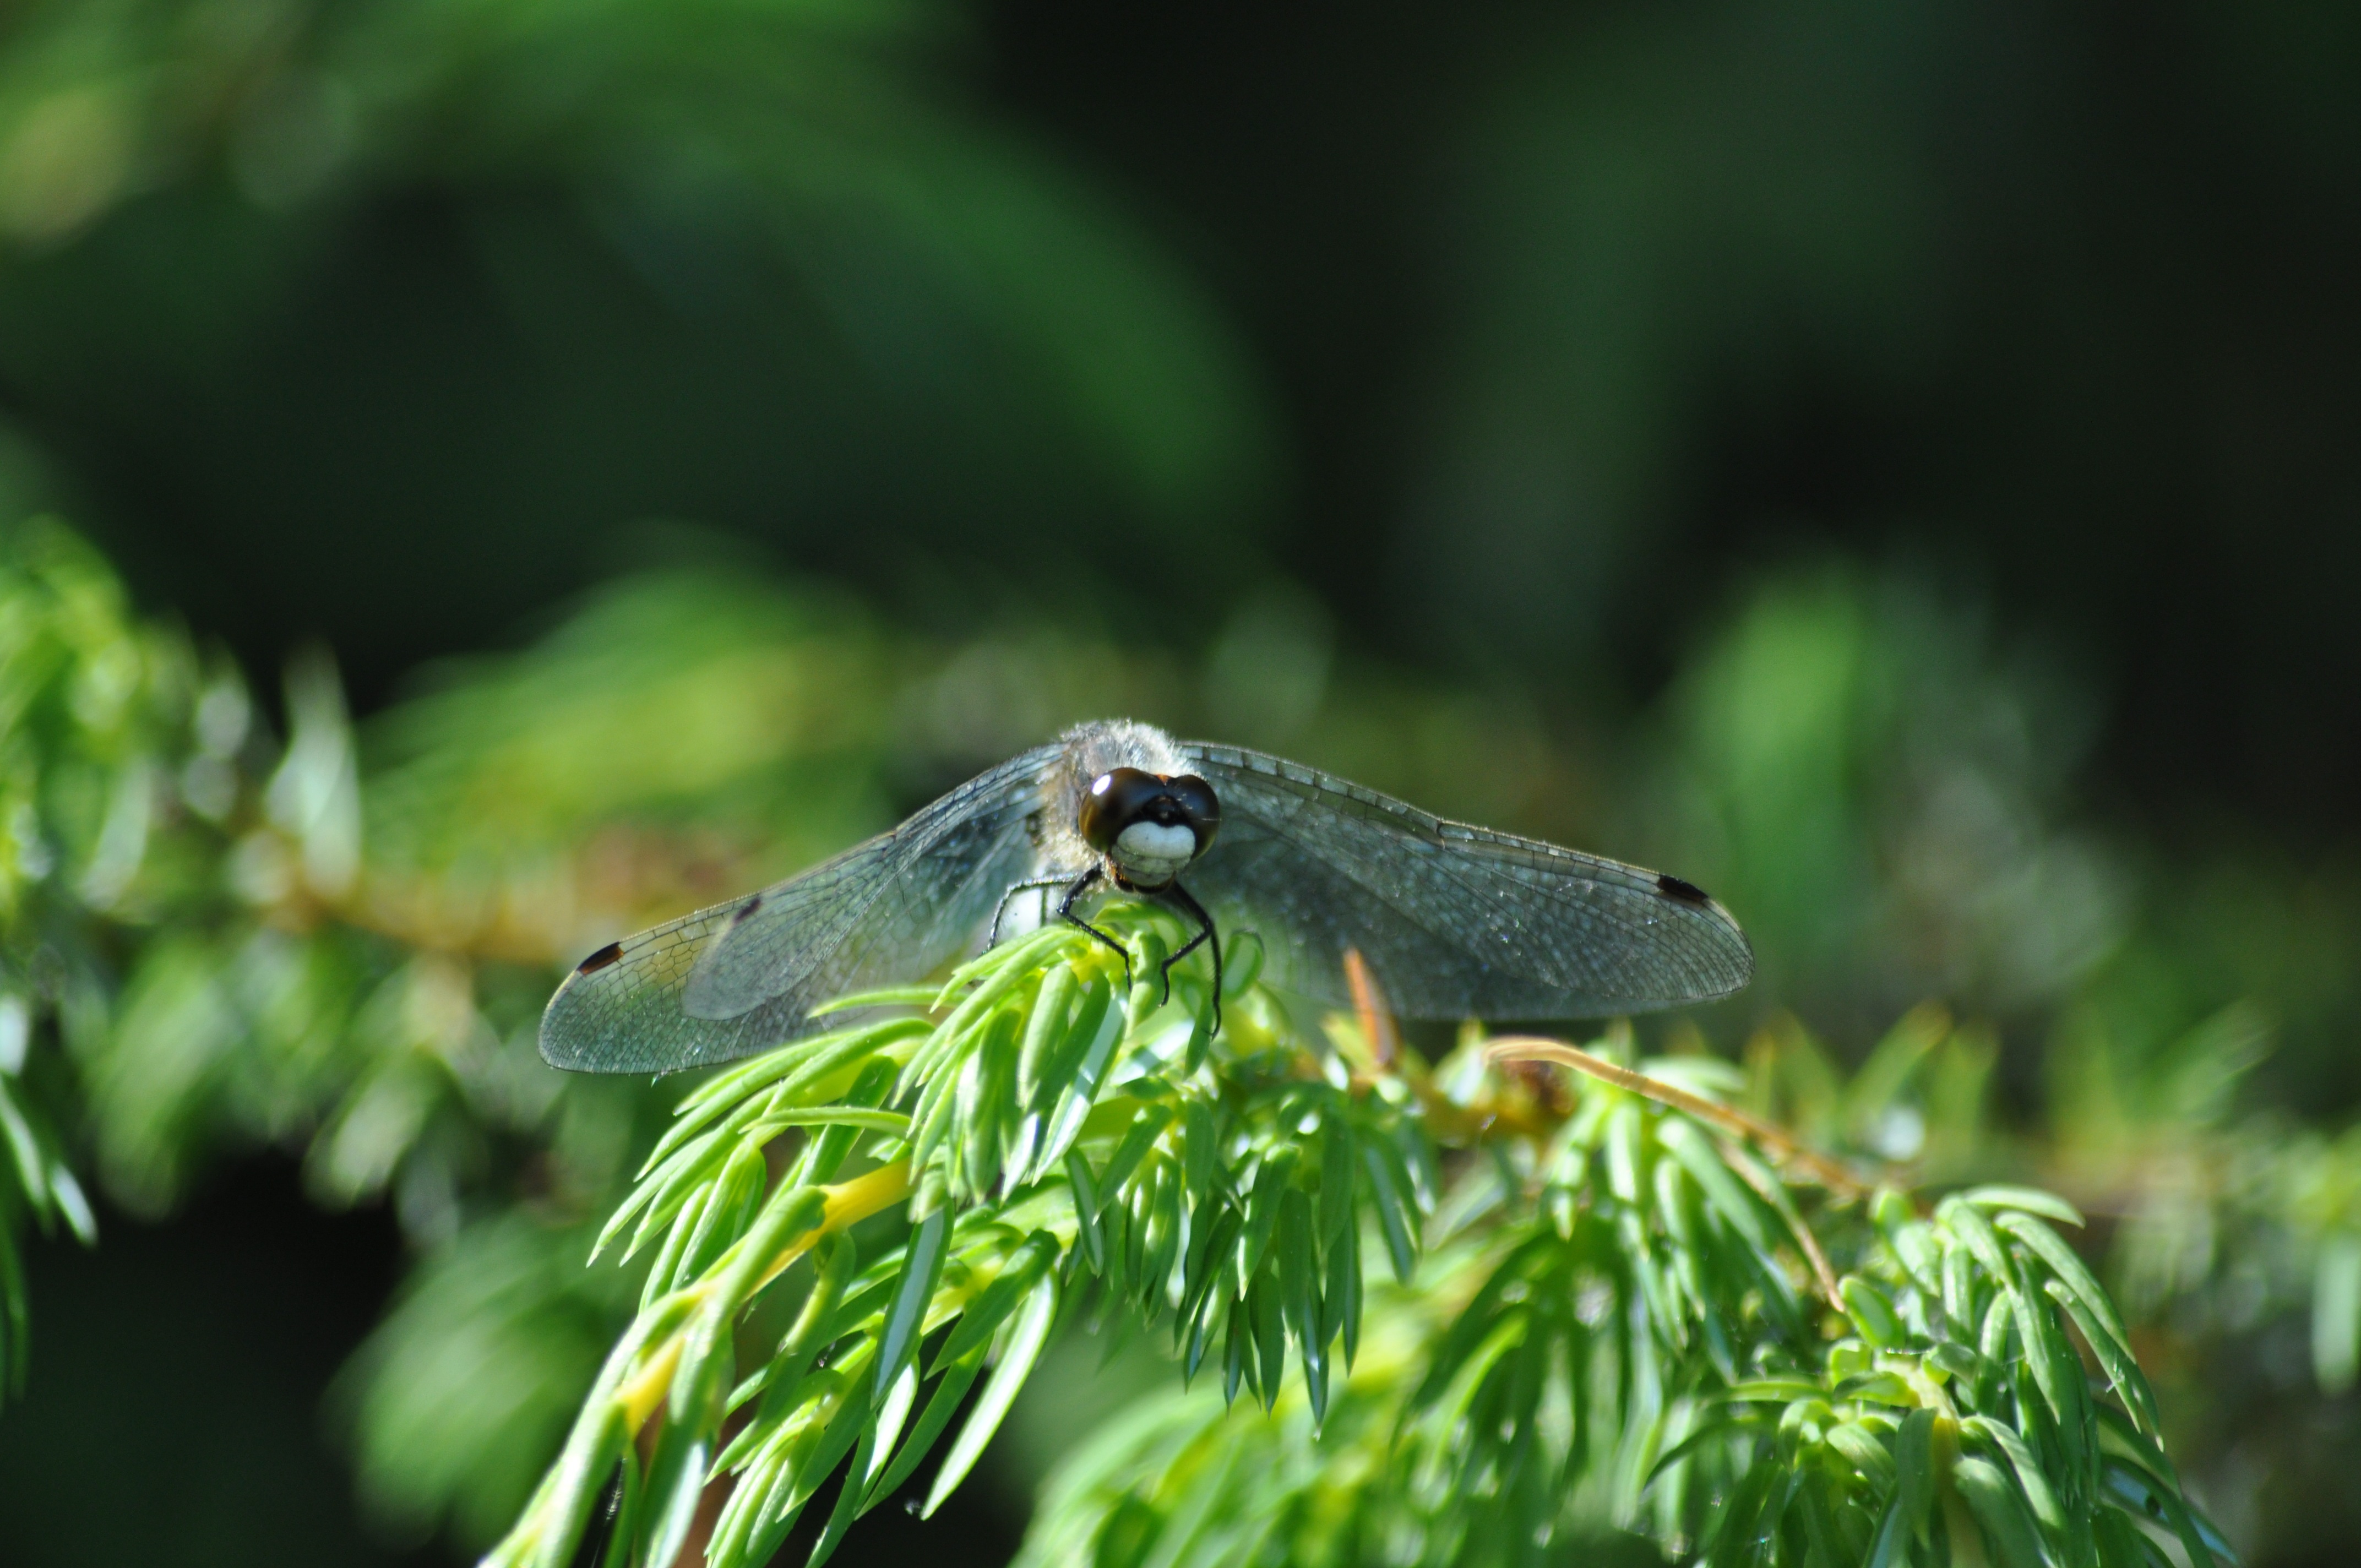
nature, branch, bird, leaf, flower, wildlife, green, insect, fauna, invertebrate, close up, macro photography, perching bird